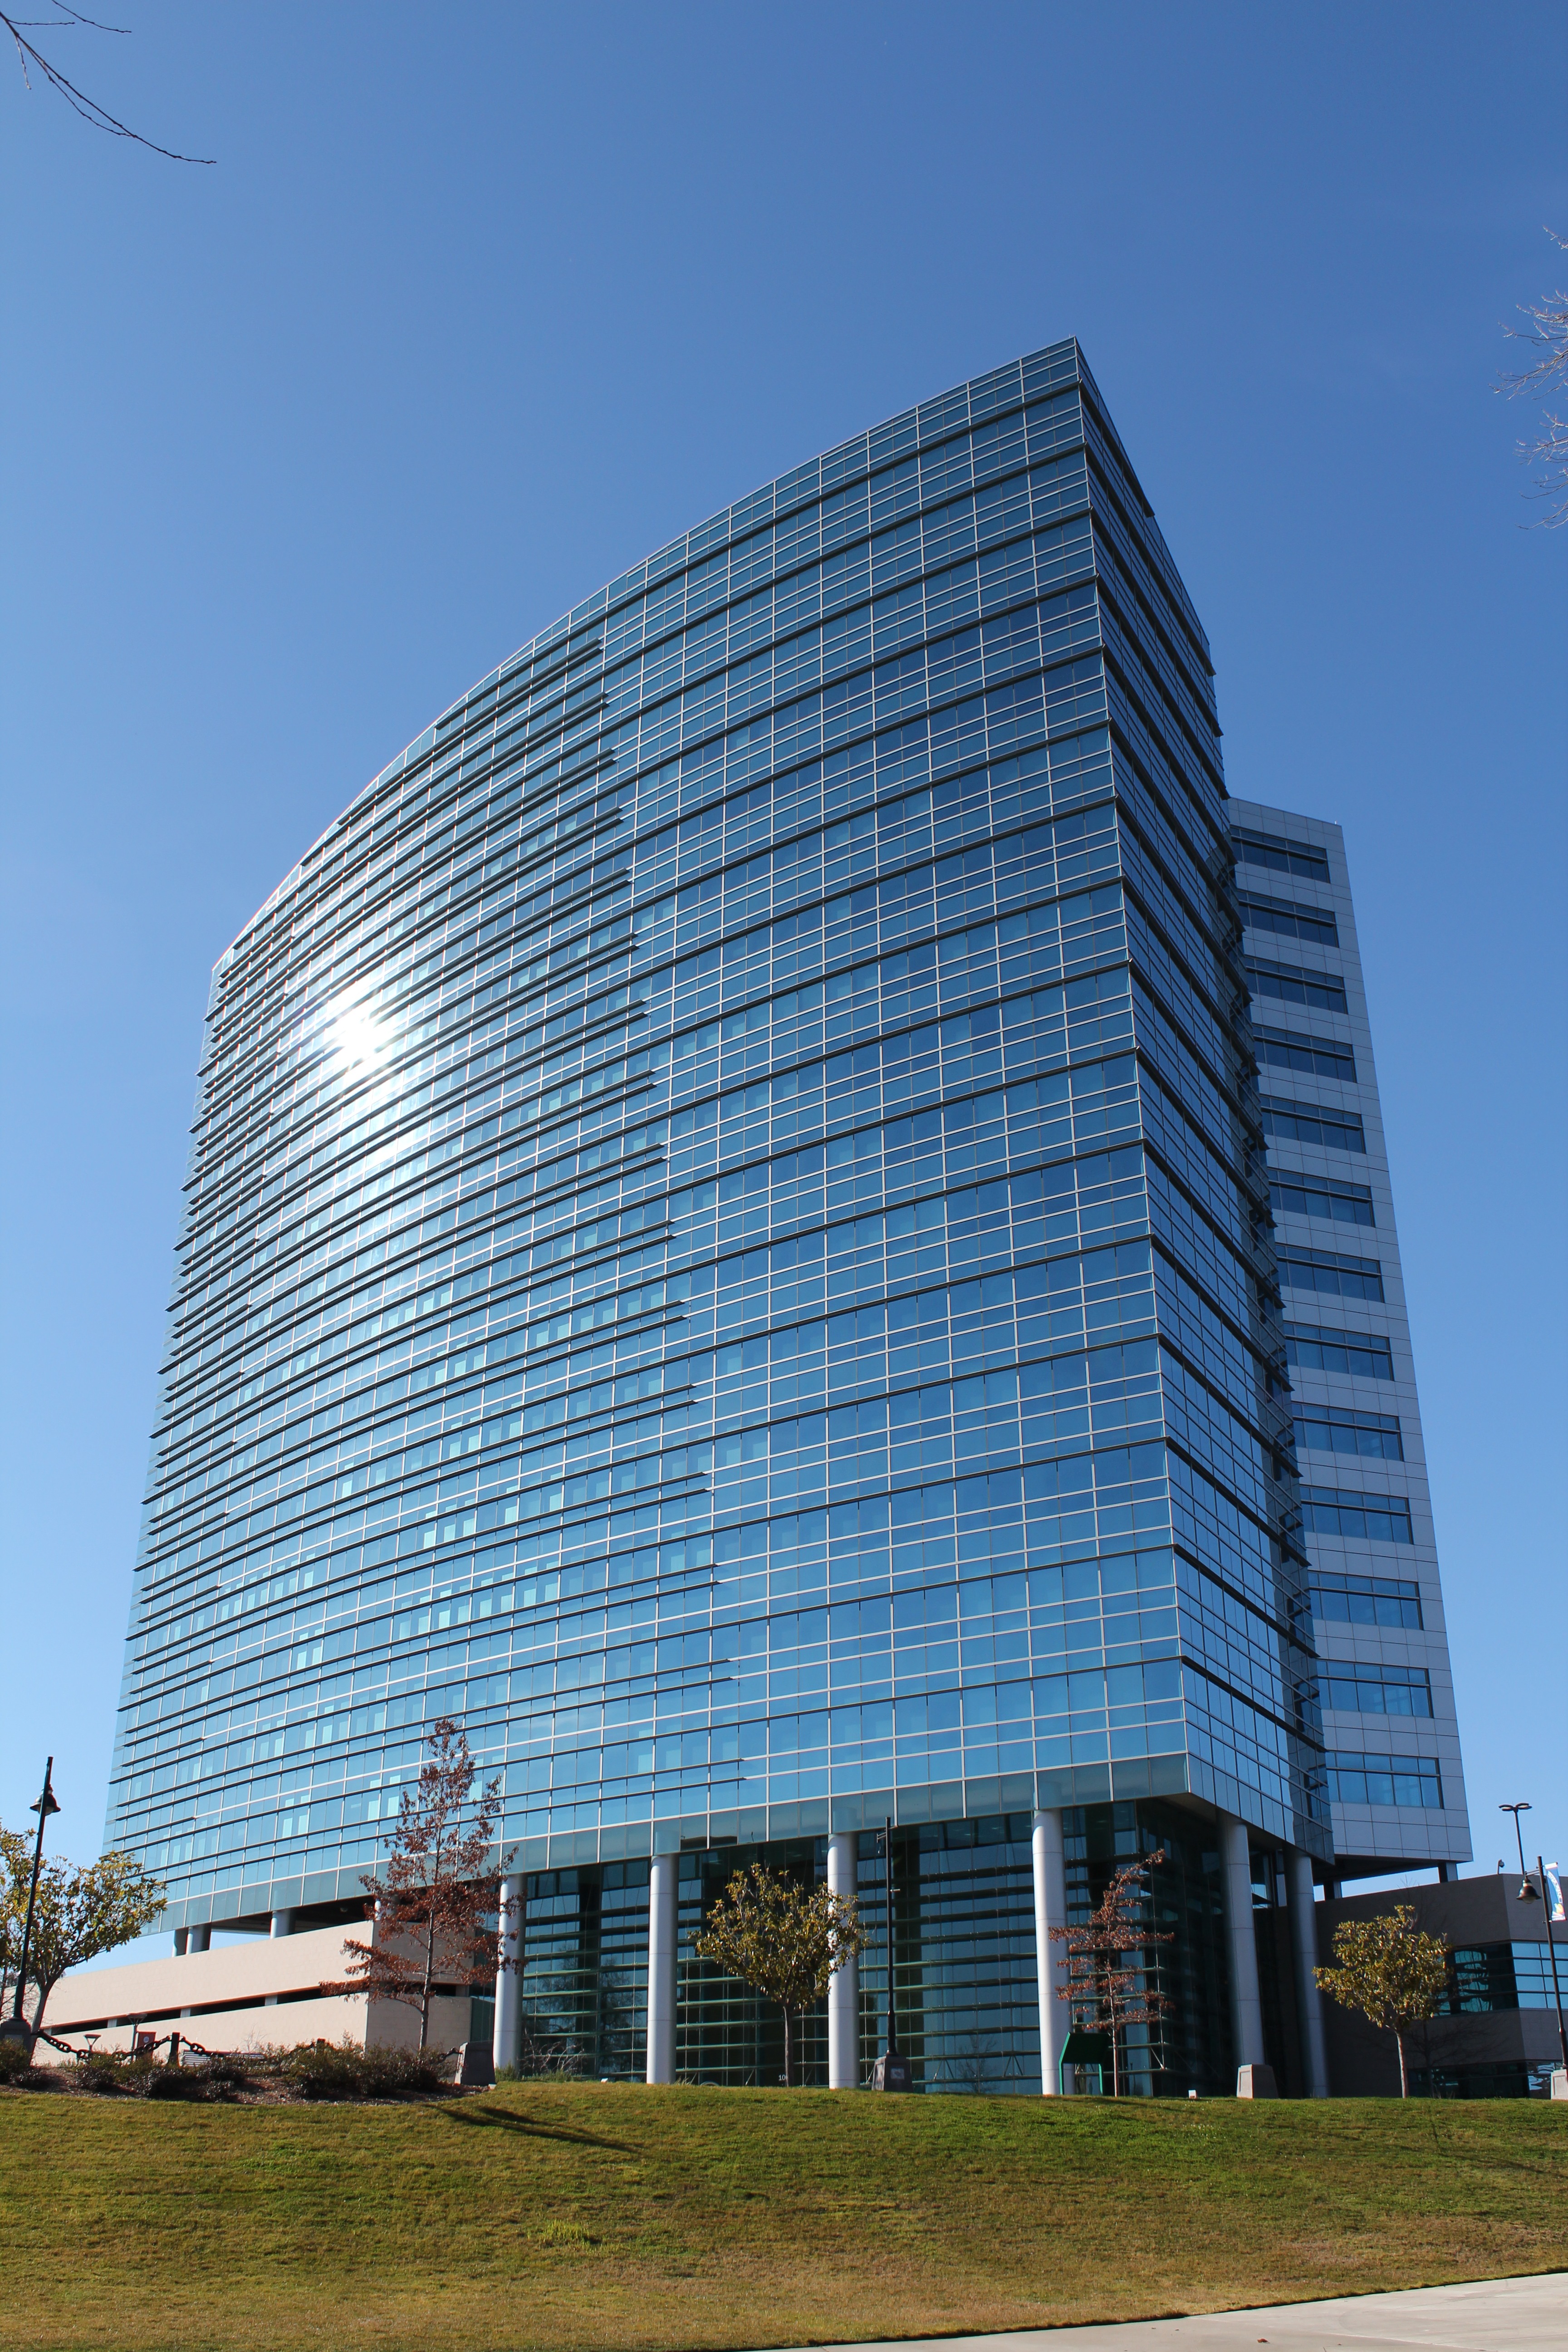
architecture, structure, skyline, glass, town, building, skyscraper, urban, downtown, construction, geometric, high, tower, corporate, office, landmark, facade, property, exterior, industry, professional, business, metropolitan, apartment, modern, tower block, project, district, bank, design, hotel, commercial, administration, contemporary, commercial building, economy, headquarters, development, financial, metropolis, management, architectural, workplace, condominium, finance, investment, residential area, metropolitan area, brutalist architecture